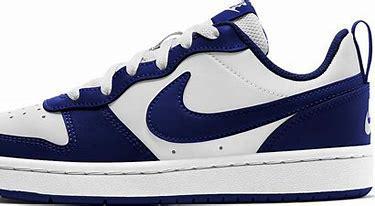
Brand: Nike
Model: Court Borough